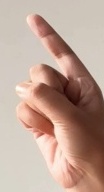
ASL sign: Z